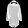
Label: Coat